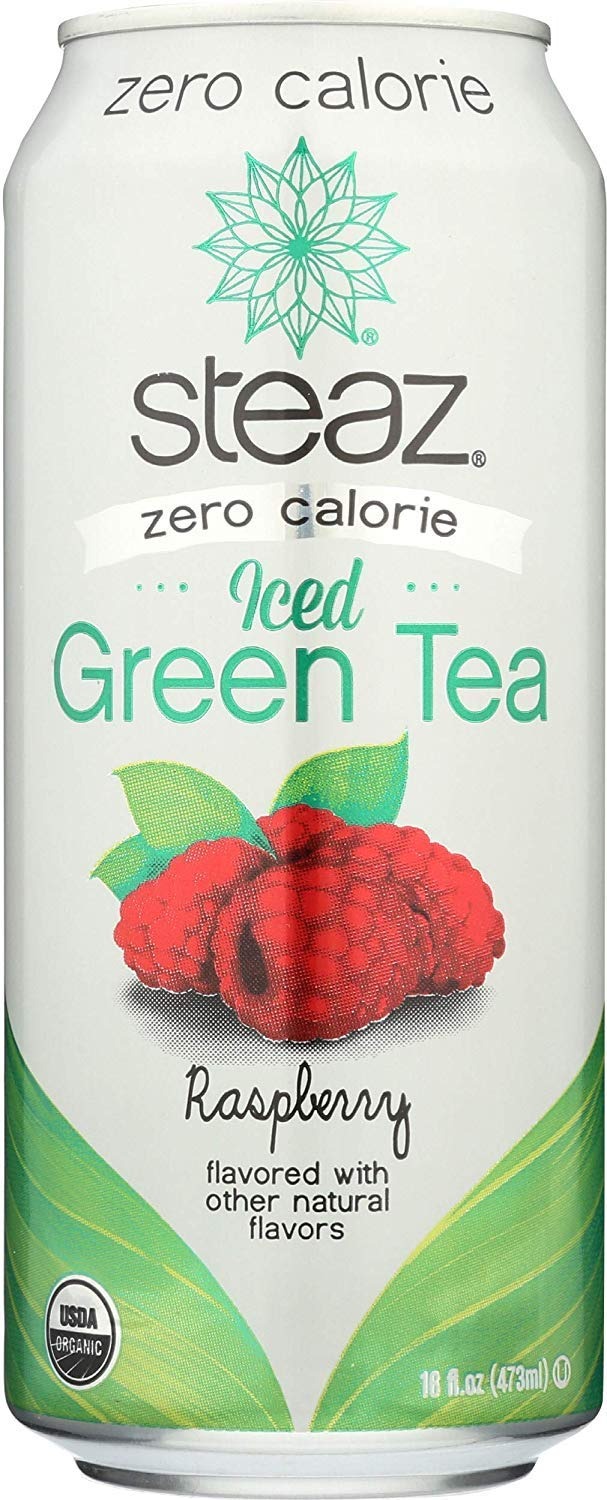
Item Name: Steaz, Tea Raspberry Zero Calorie, 16 Fl Oz
Bullet Point 1: The sweet, tart taste of fresh raspberries blended wit healthy green tea makes the new Steaz Zero Calorie Raspberry Iced Teaz a delight for your taste buds - and your health
Bullet Point 2: Steaz Green Tea Soda
Bullet Point 3: Steaz
Product Description: Steaz iced green tea, raspberry flavor is made with fair-trade and sustainable ingredients, so you can feel good about drinking it. It's also kosher and vegan to accommodate people with these dietary restrictions. With a dose of caffeine in each zero-calorie 16 fl oz can, you can get a boost of energy in the middle of the day.
Value: 16.0
Unit: Fl Oz

Price: 48.95